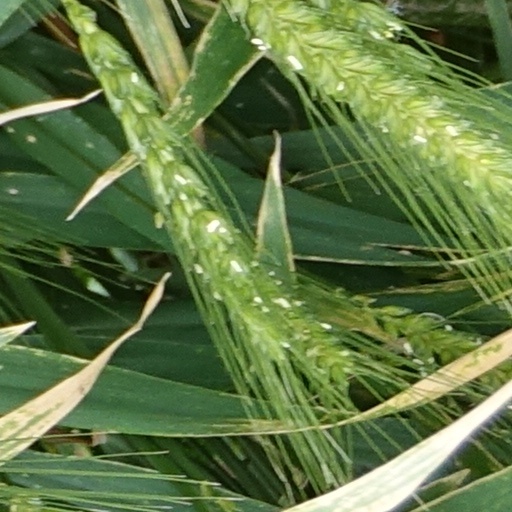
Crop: wheat